FBA Type A

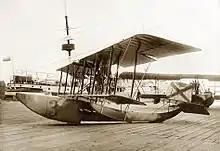
Beached Imperial Russian Navy FBA Type C

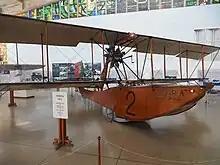
Former Portuguese Navy FBA Type B, at the Maritime Museum, Lisbon

A single example of a type B survives in the Museu de Marinha in Lisbon. This aircraft was reassembled from parts from the Portuguese Navy's first two aircraft.